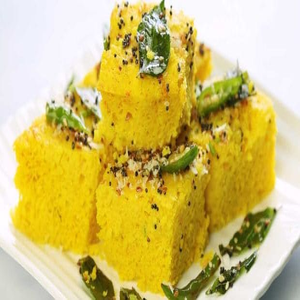
Dish: dhokla